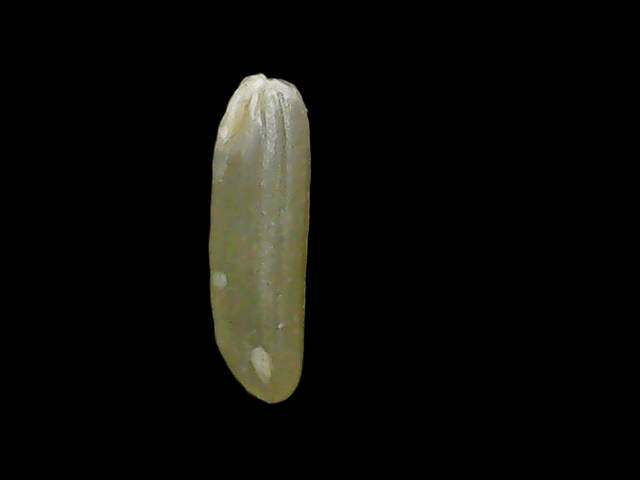
Rice variety: Binadhan19